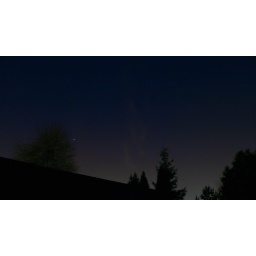
Brightest object in the night sky , just to the right of the tree - Jupiter